Agostino Pallavicini

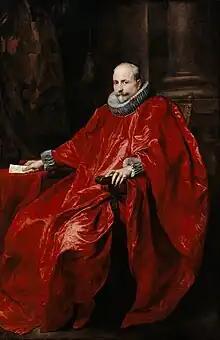
Portrait by Anthony van Dyck

Agostino Pallavicini (Genoa, 1577Genoa, 1649) was the 103rd Doge of the Republic of Genoa and king of Corsica.